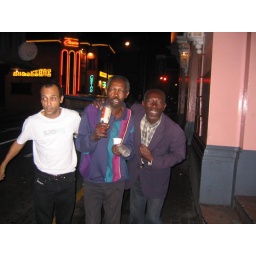
Rudy's singing trio The guy in the middle uses rice in a plastic bottle for musical effect.